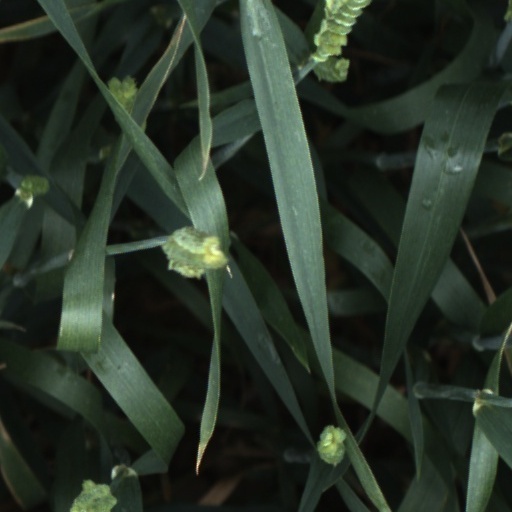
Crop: wheat